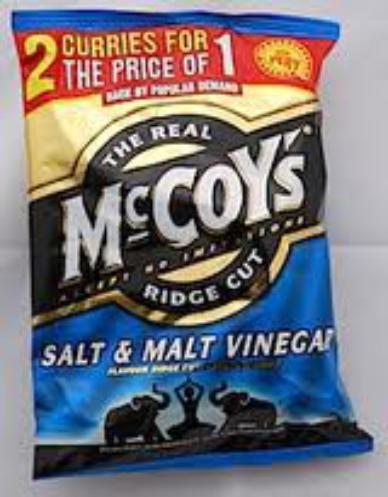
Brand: McCoys Crisps
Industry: Food